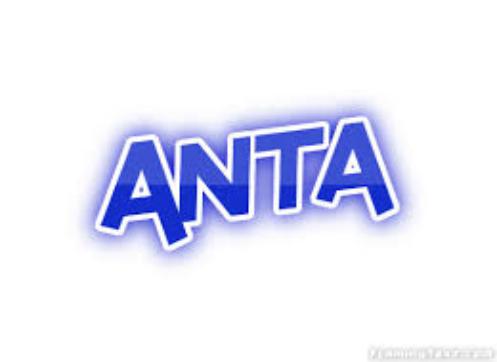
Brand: ANTA
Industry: Clothes